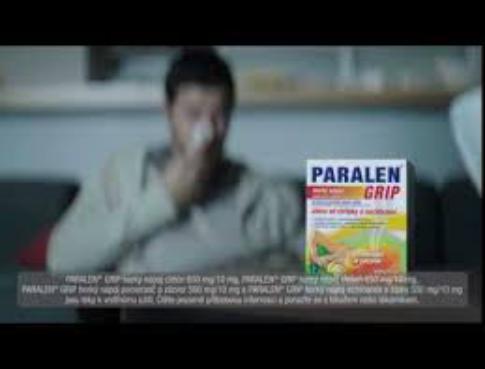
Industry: Medical